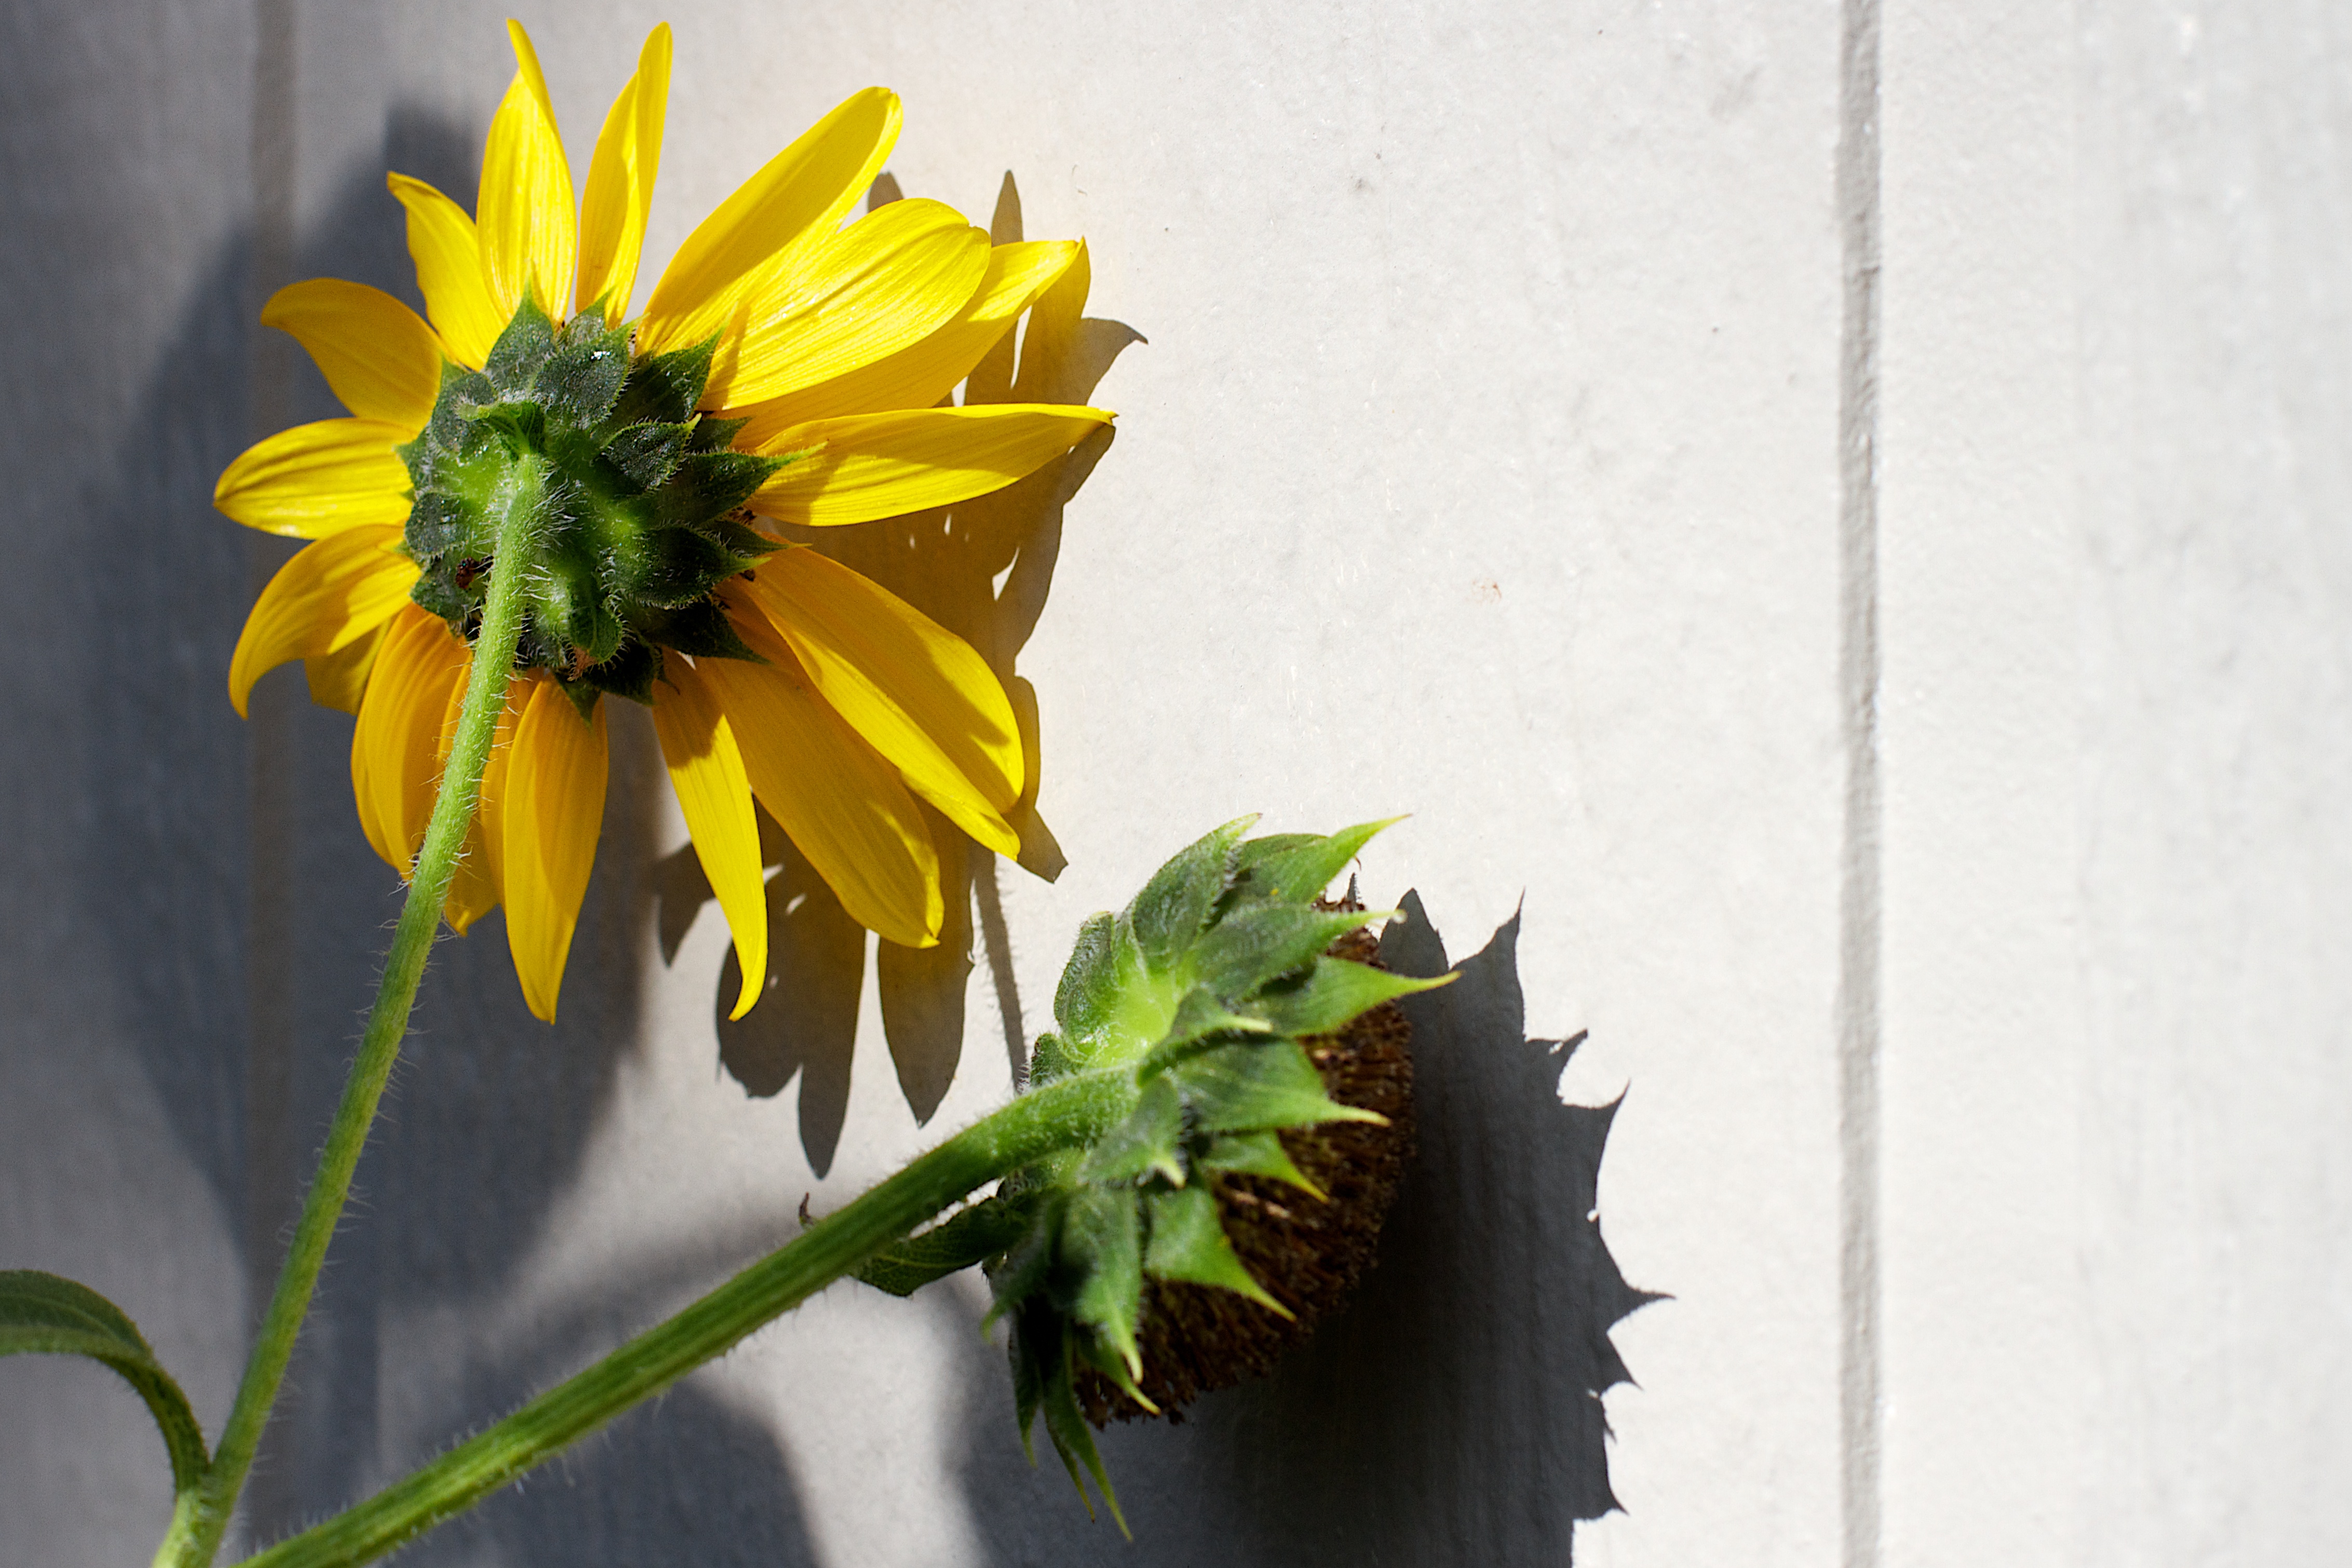
plant, leaf, flower, petal, green, botany, yellow, flora, sunflower, shame, seedforward, floristry, macro photography, flowering plant, daisy family, sunflower seed, plant stem, land plant